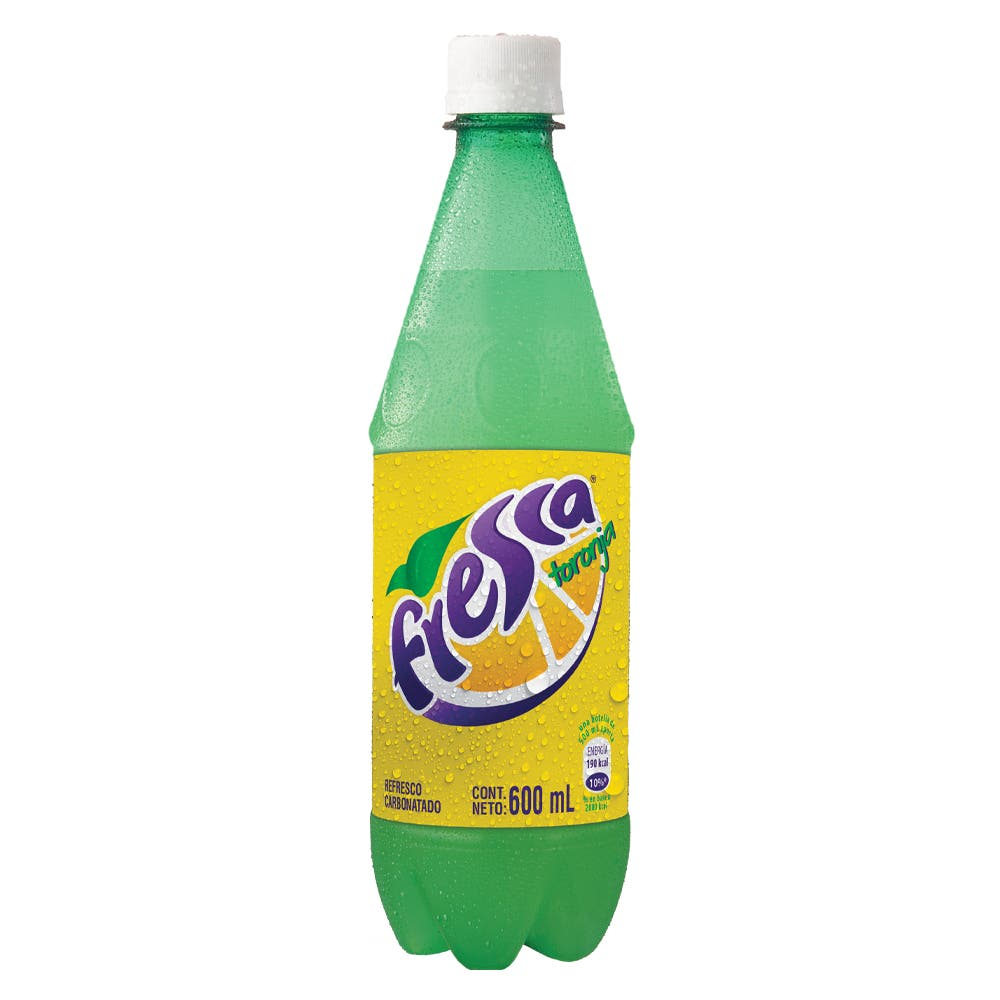
A Fresca pink grapefruit flavor soda in a 600-mililiters plastic bottle